Iglesia Parroquial de San Pedro Mártir de Guaynabo

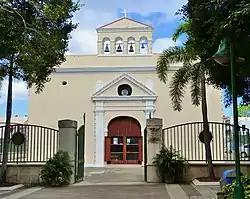
Church façade in 2017.

The San Pedro Mártir Parish Church of Guaynabo (Spanish: "Iglesia Parroquial de San Pedro Mártir de Guaynabo") is a historic parish church of the Roman Catholic Archdiocese of San Juan de Puerto Rico, located in Guaynabo Pueblo (downtown Guaynabo) in the Puerto Rican municipality of the same name. The church was added to the United States National Register of Historic Places on September 8, 1976, and to the Puerto Rico Register of Historic Sites and Zones in 2000.